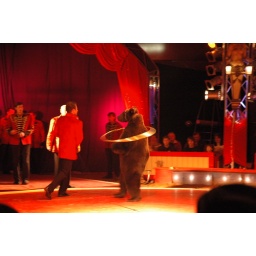
DSC_0147 possibly a person in a bear costume.